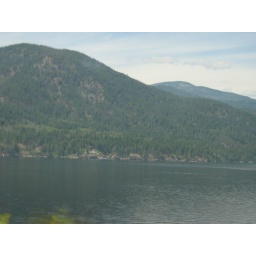
lake and mountains in bc